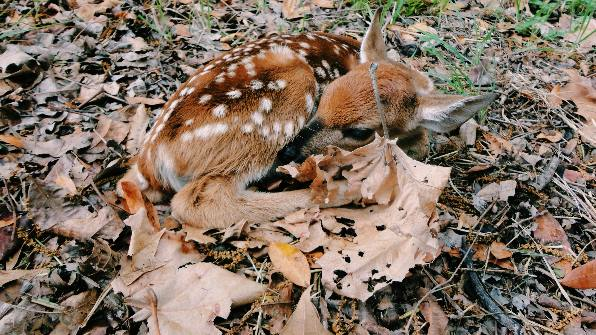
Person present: No